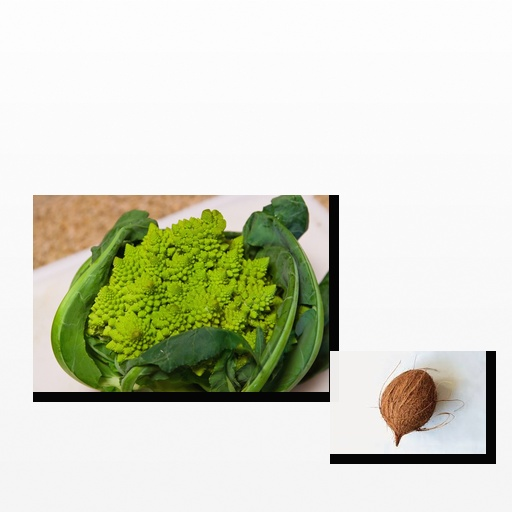
Food items: cauliflower, coconut